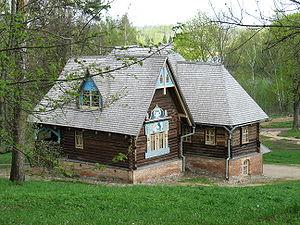
Sergueï Malioutine, né à Moscou le 4 octobre 1859 et mort dans cette ville le 6 décembre 1937, est un artiste russe, peintre et architecte. Fils d'un marchand, il est né et vécut à Moscou. Il serait l'auteur de la peinture des premières poupées russes gigognes, les matriochkas, réalisées au départ dans l'atelier de la propriété d'Abramtsevo, devenues et restées très populaires en Russie. L'artisan Vasily Zvyozdochkine en avait réalisé la sculpture.